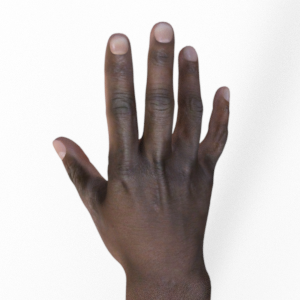
Label: paper